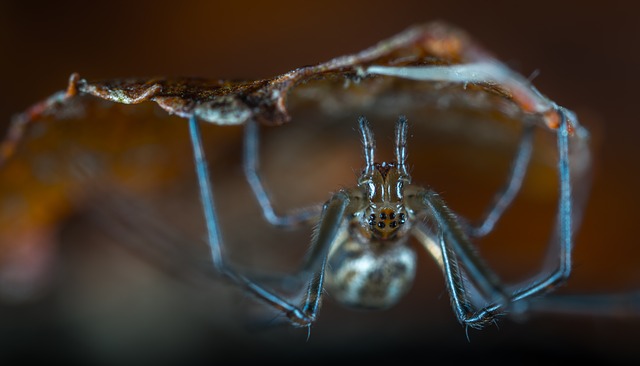
Label: spider